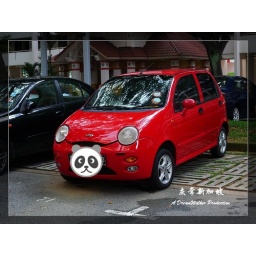
This dirty cheap car MADE in China car makes much more sense than a ASSEMBLE-in-China BMW